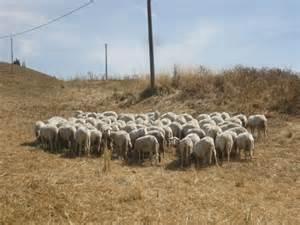
sheep